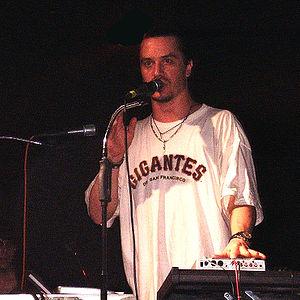
Mike Patton, né le 27 janvier 1968 à Eureka en Californie, est un chanteur, compositeur, musicien et acteur américain.